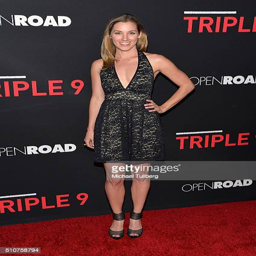
actor attends the premiere of new film